Battle for Kneiphof

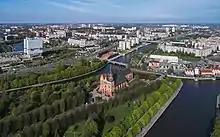
A modern-day view of Kneiphof (on the right). The defensive position of the district on an island, surrounded by the waters of the Pregolya and its right branch, enabled the garrison to offer prolonged resistance.

Kneiphof was not prepared for defense, but its garrison could rely on a favorable position in a naturally defensible location on an island to the right of the main stream of the Pregolya river. At the same time, the right branch of the Pregolya river separated the district from the Old Town, and the defense was facilitated by the partial destruction of the Kaliningrad castle in 1454, which did not provide cover to the besiegers. The garrison of Kneiphof was reinforced by a group of Lower Prussian knights loyal to the Prussian Confederation, but the district lacked food and military supplies.